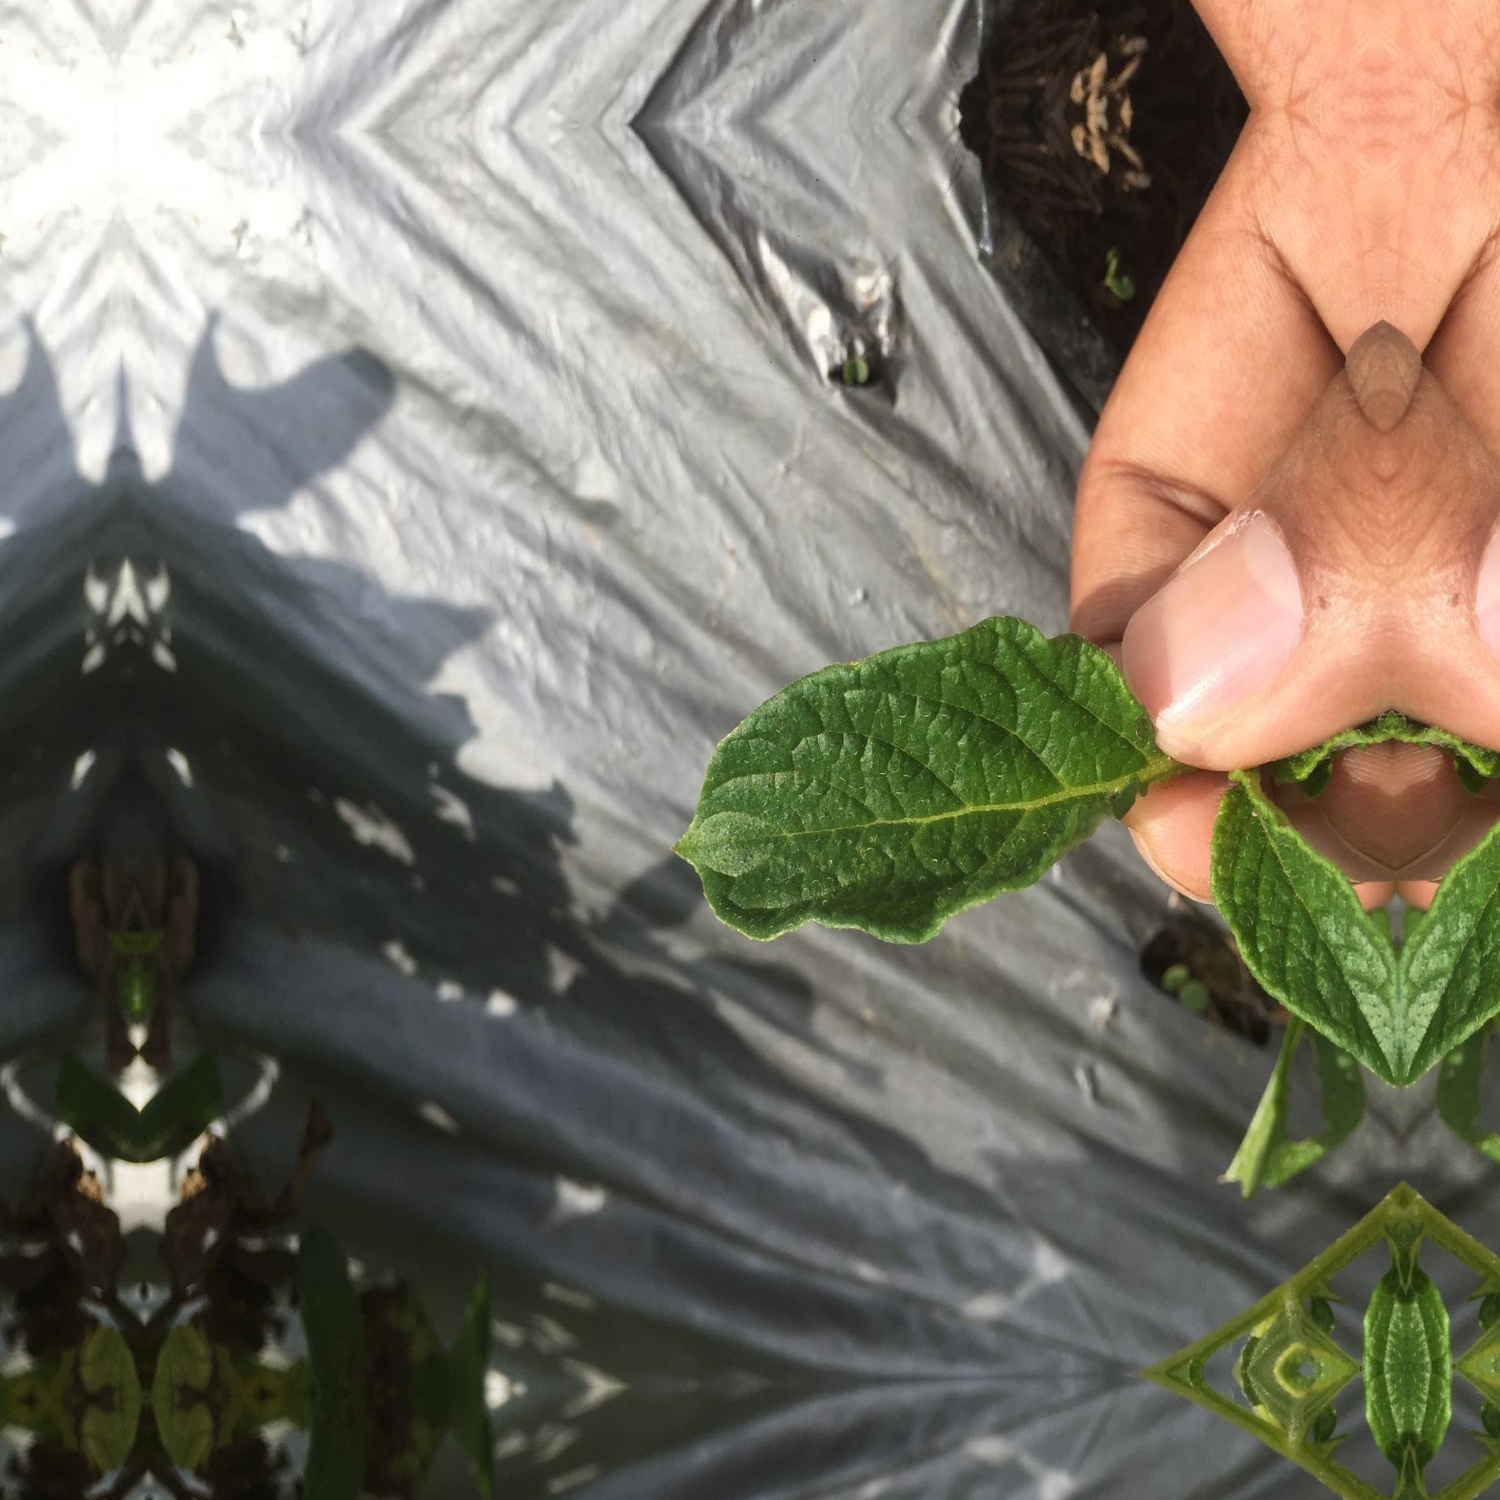
Etiqueta: Virus